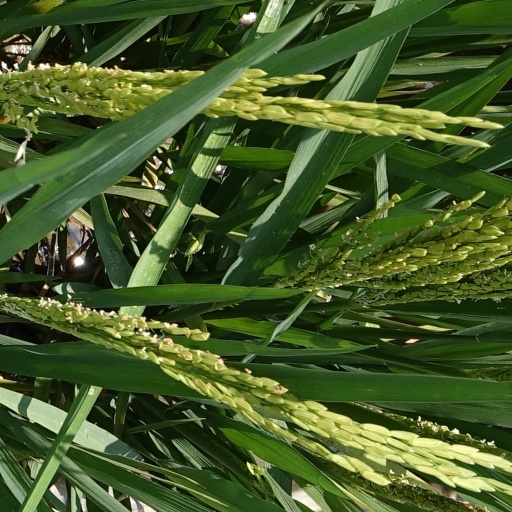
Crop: rice